Salisbury University

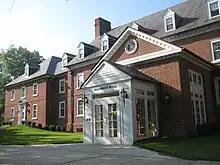
Pocomoke Hall, residence hall at Salisbury University

Honors House was established in 2000, and is located off Camden Avenue, across east campus. It is open to students in the Clarke Honors College, and includes a full kitchen, computer lab, and grand piano. The yard contains a gazebo, goldfish pond, and a Japanese garden.